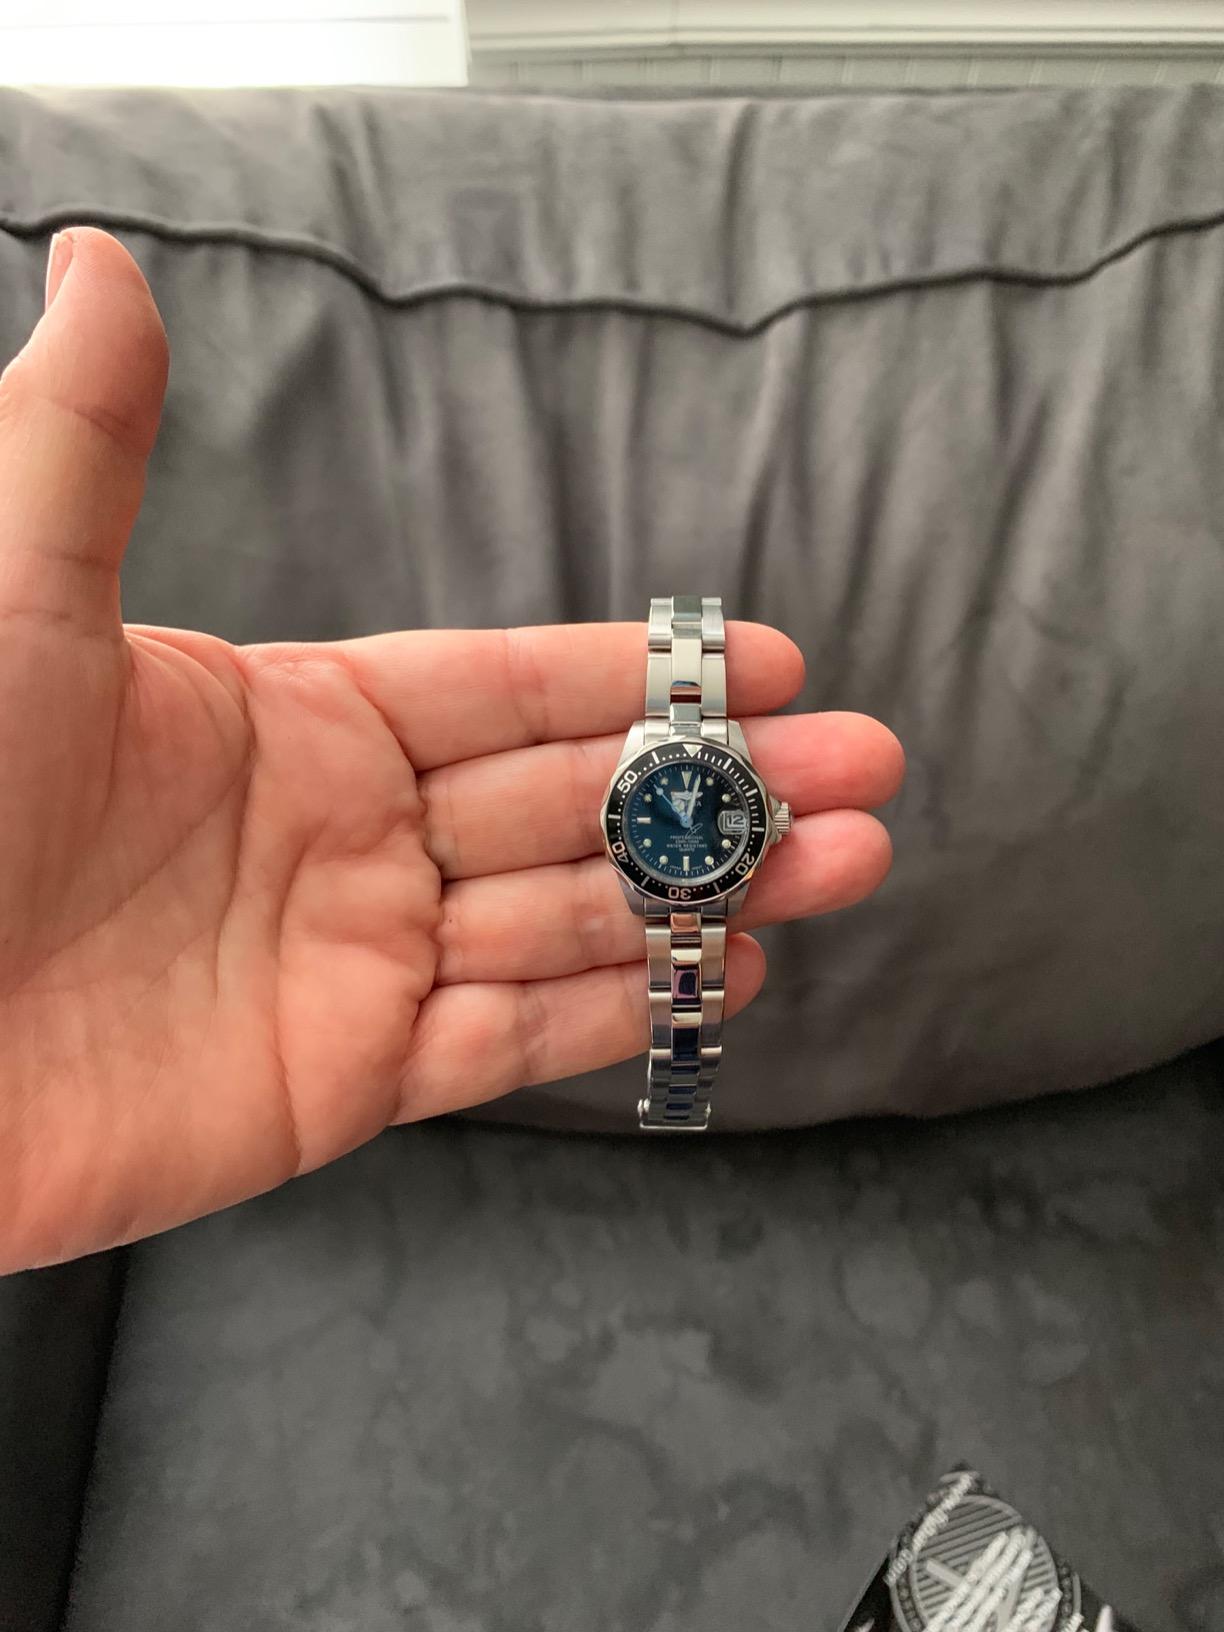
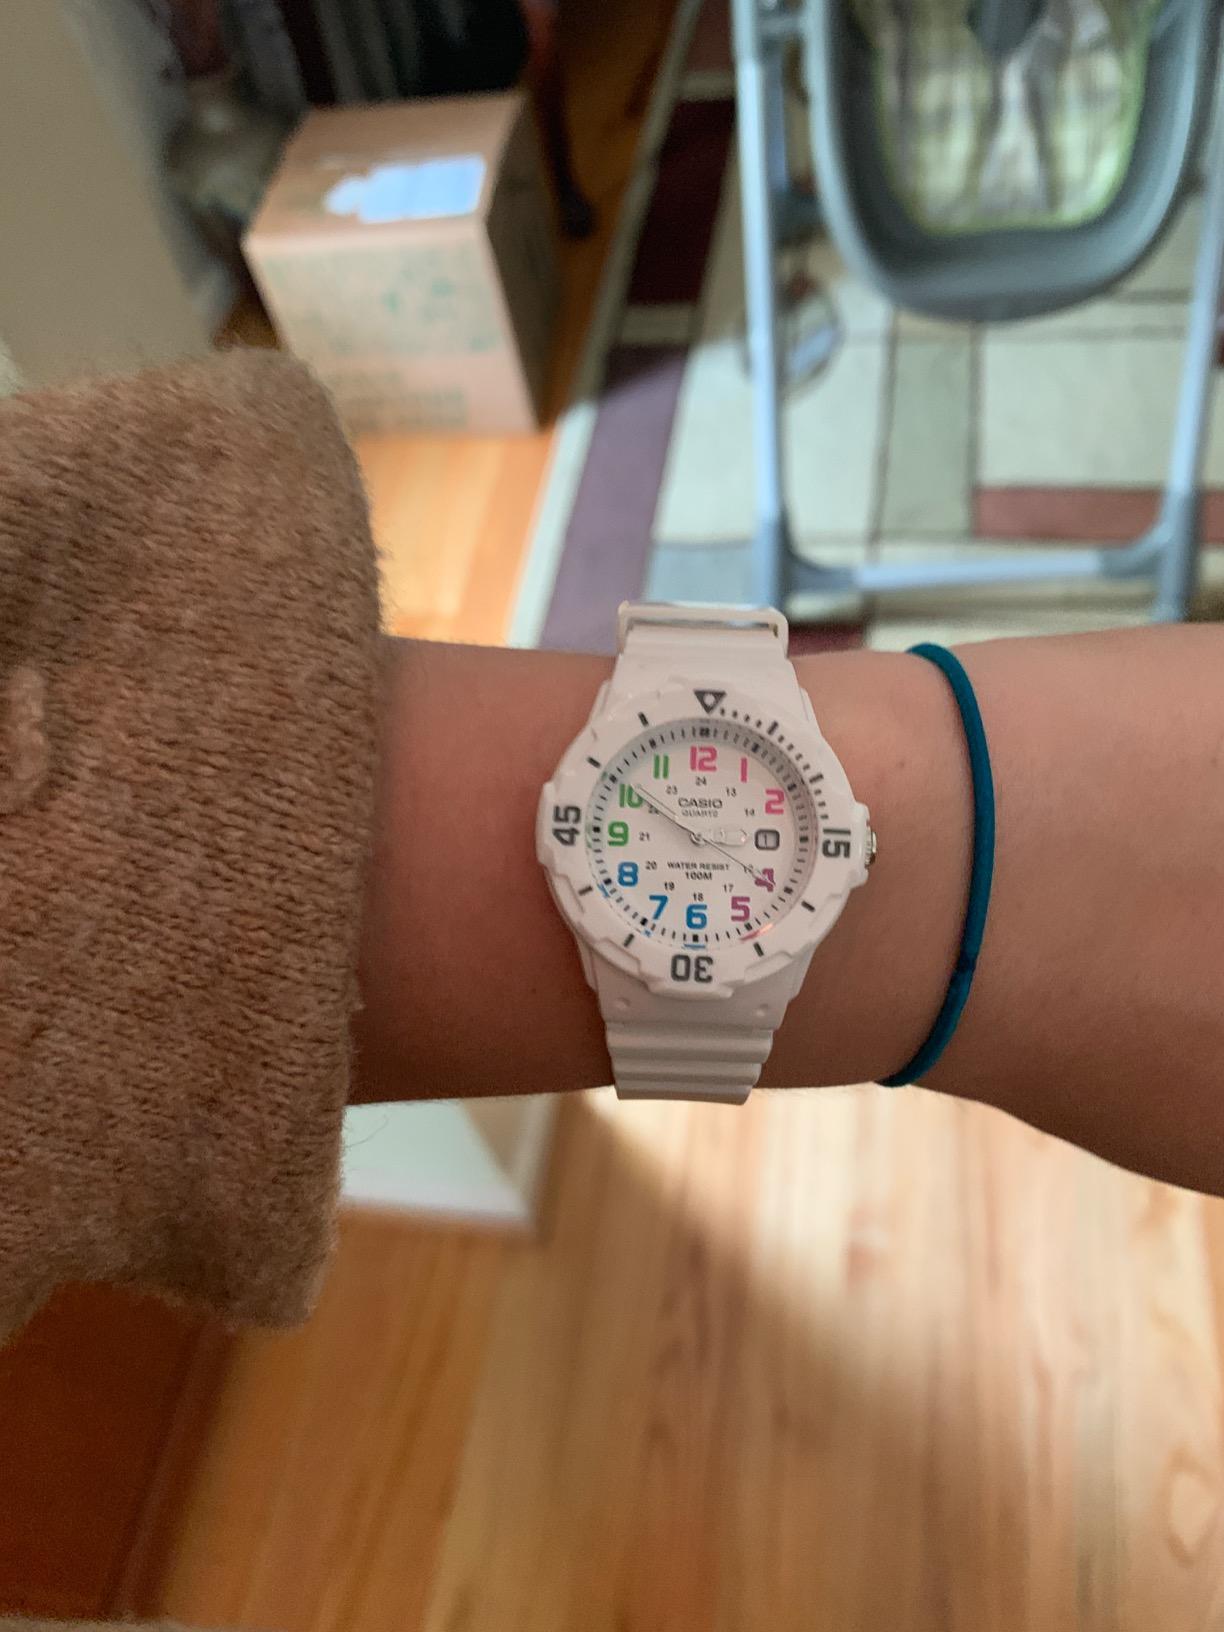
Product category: accessories_watch
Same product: no